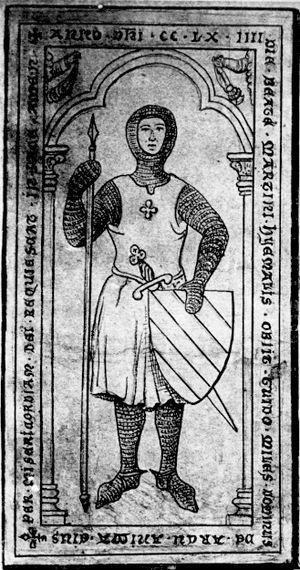
Tombe de Gui d Arc sur Tille (1264)